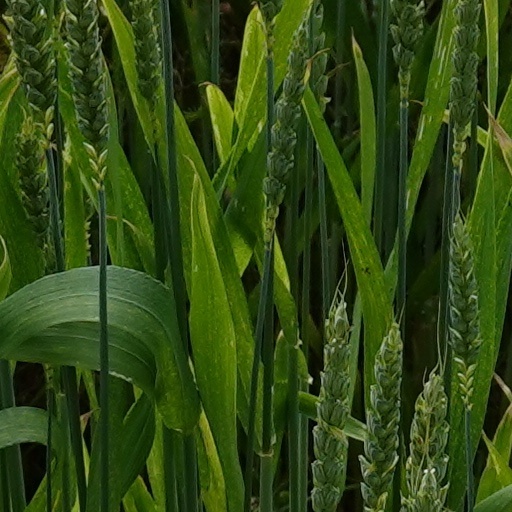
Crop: wheat